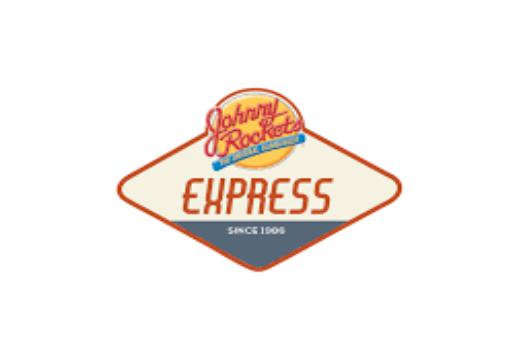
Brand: Johnny Rockets
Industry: Food